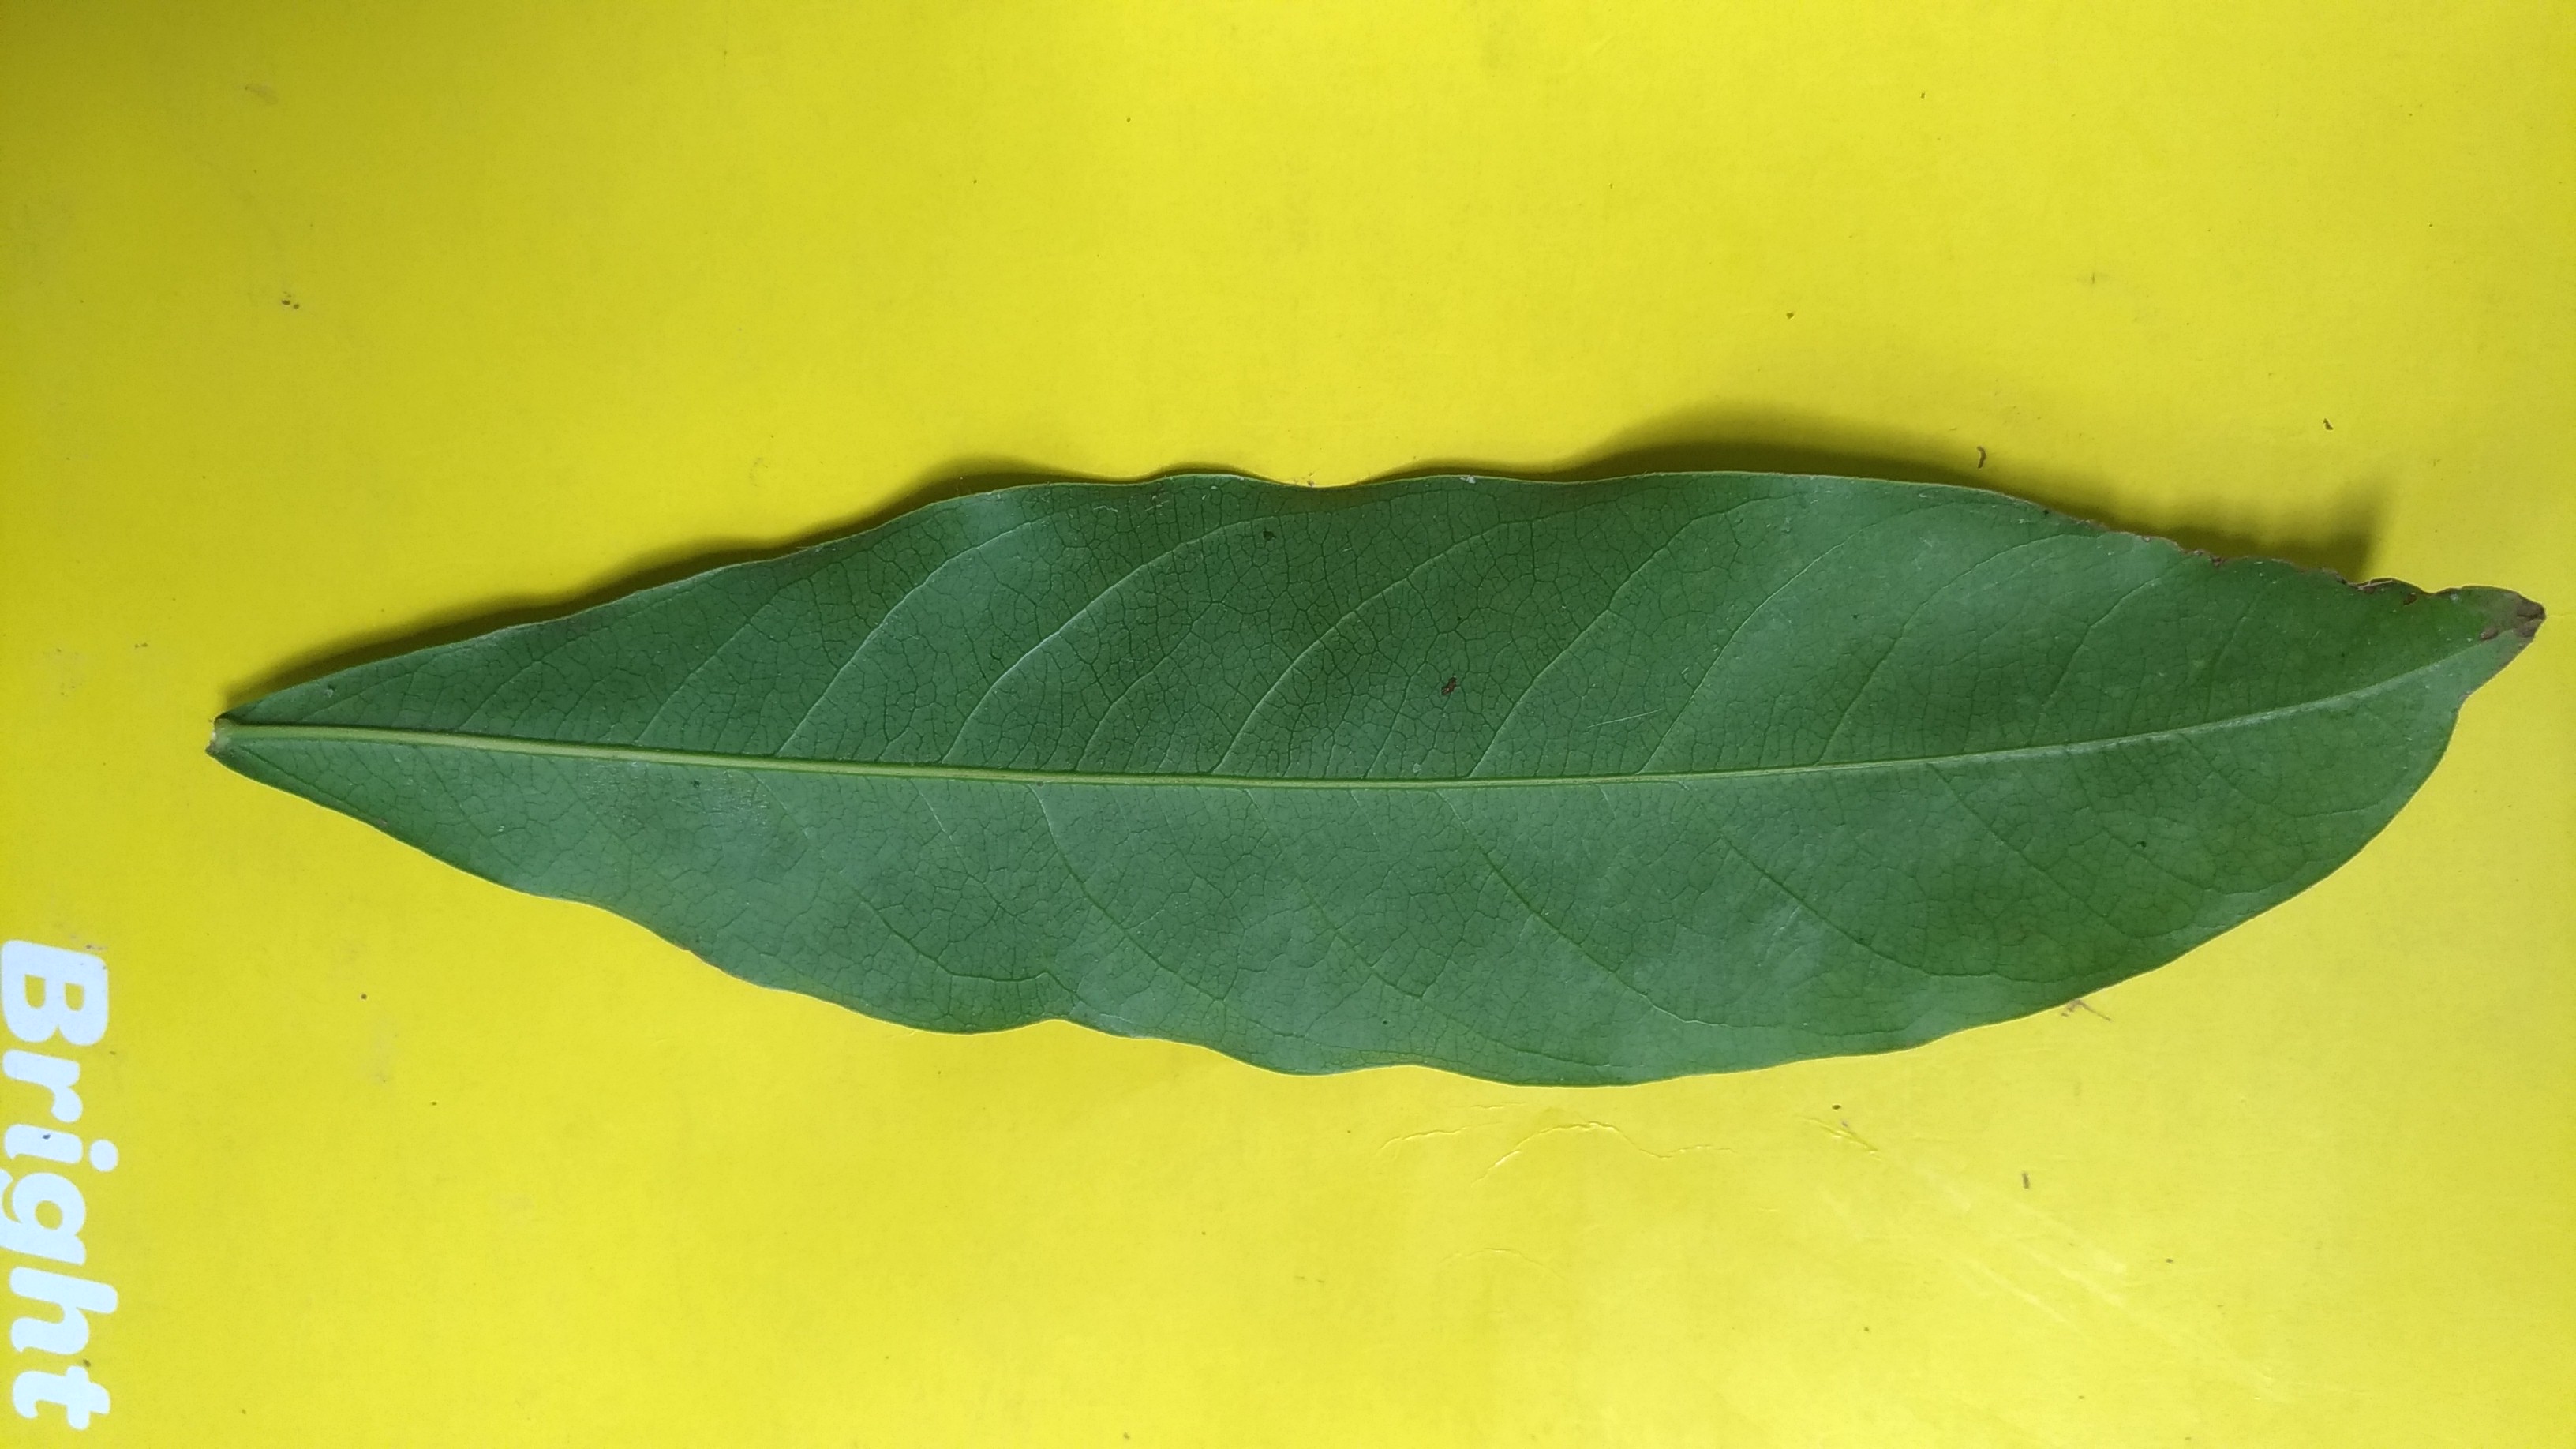
Plant: Seethaashoka